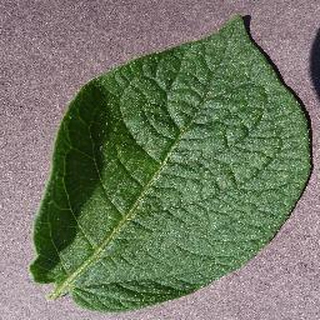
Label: healthy_potato